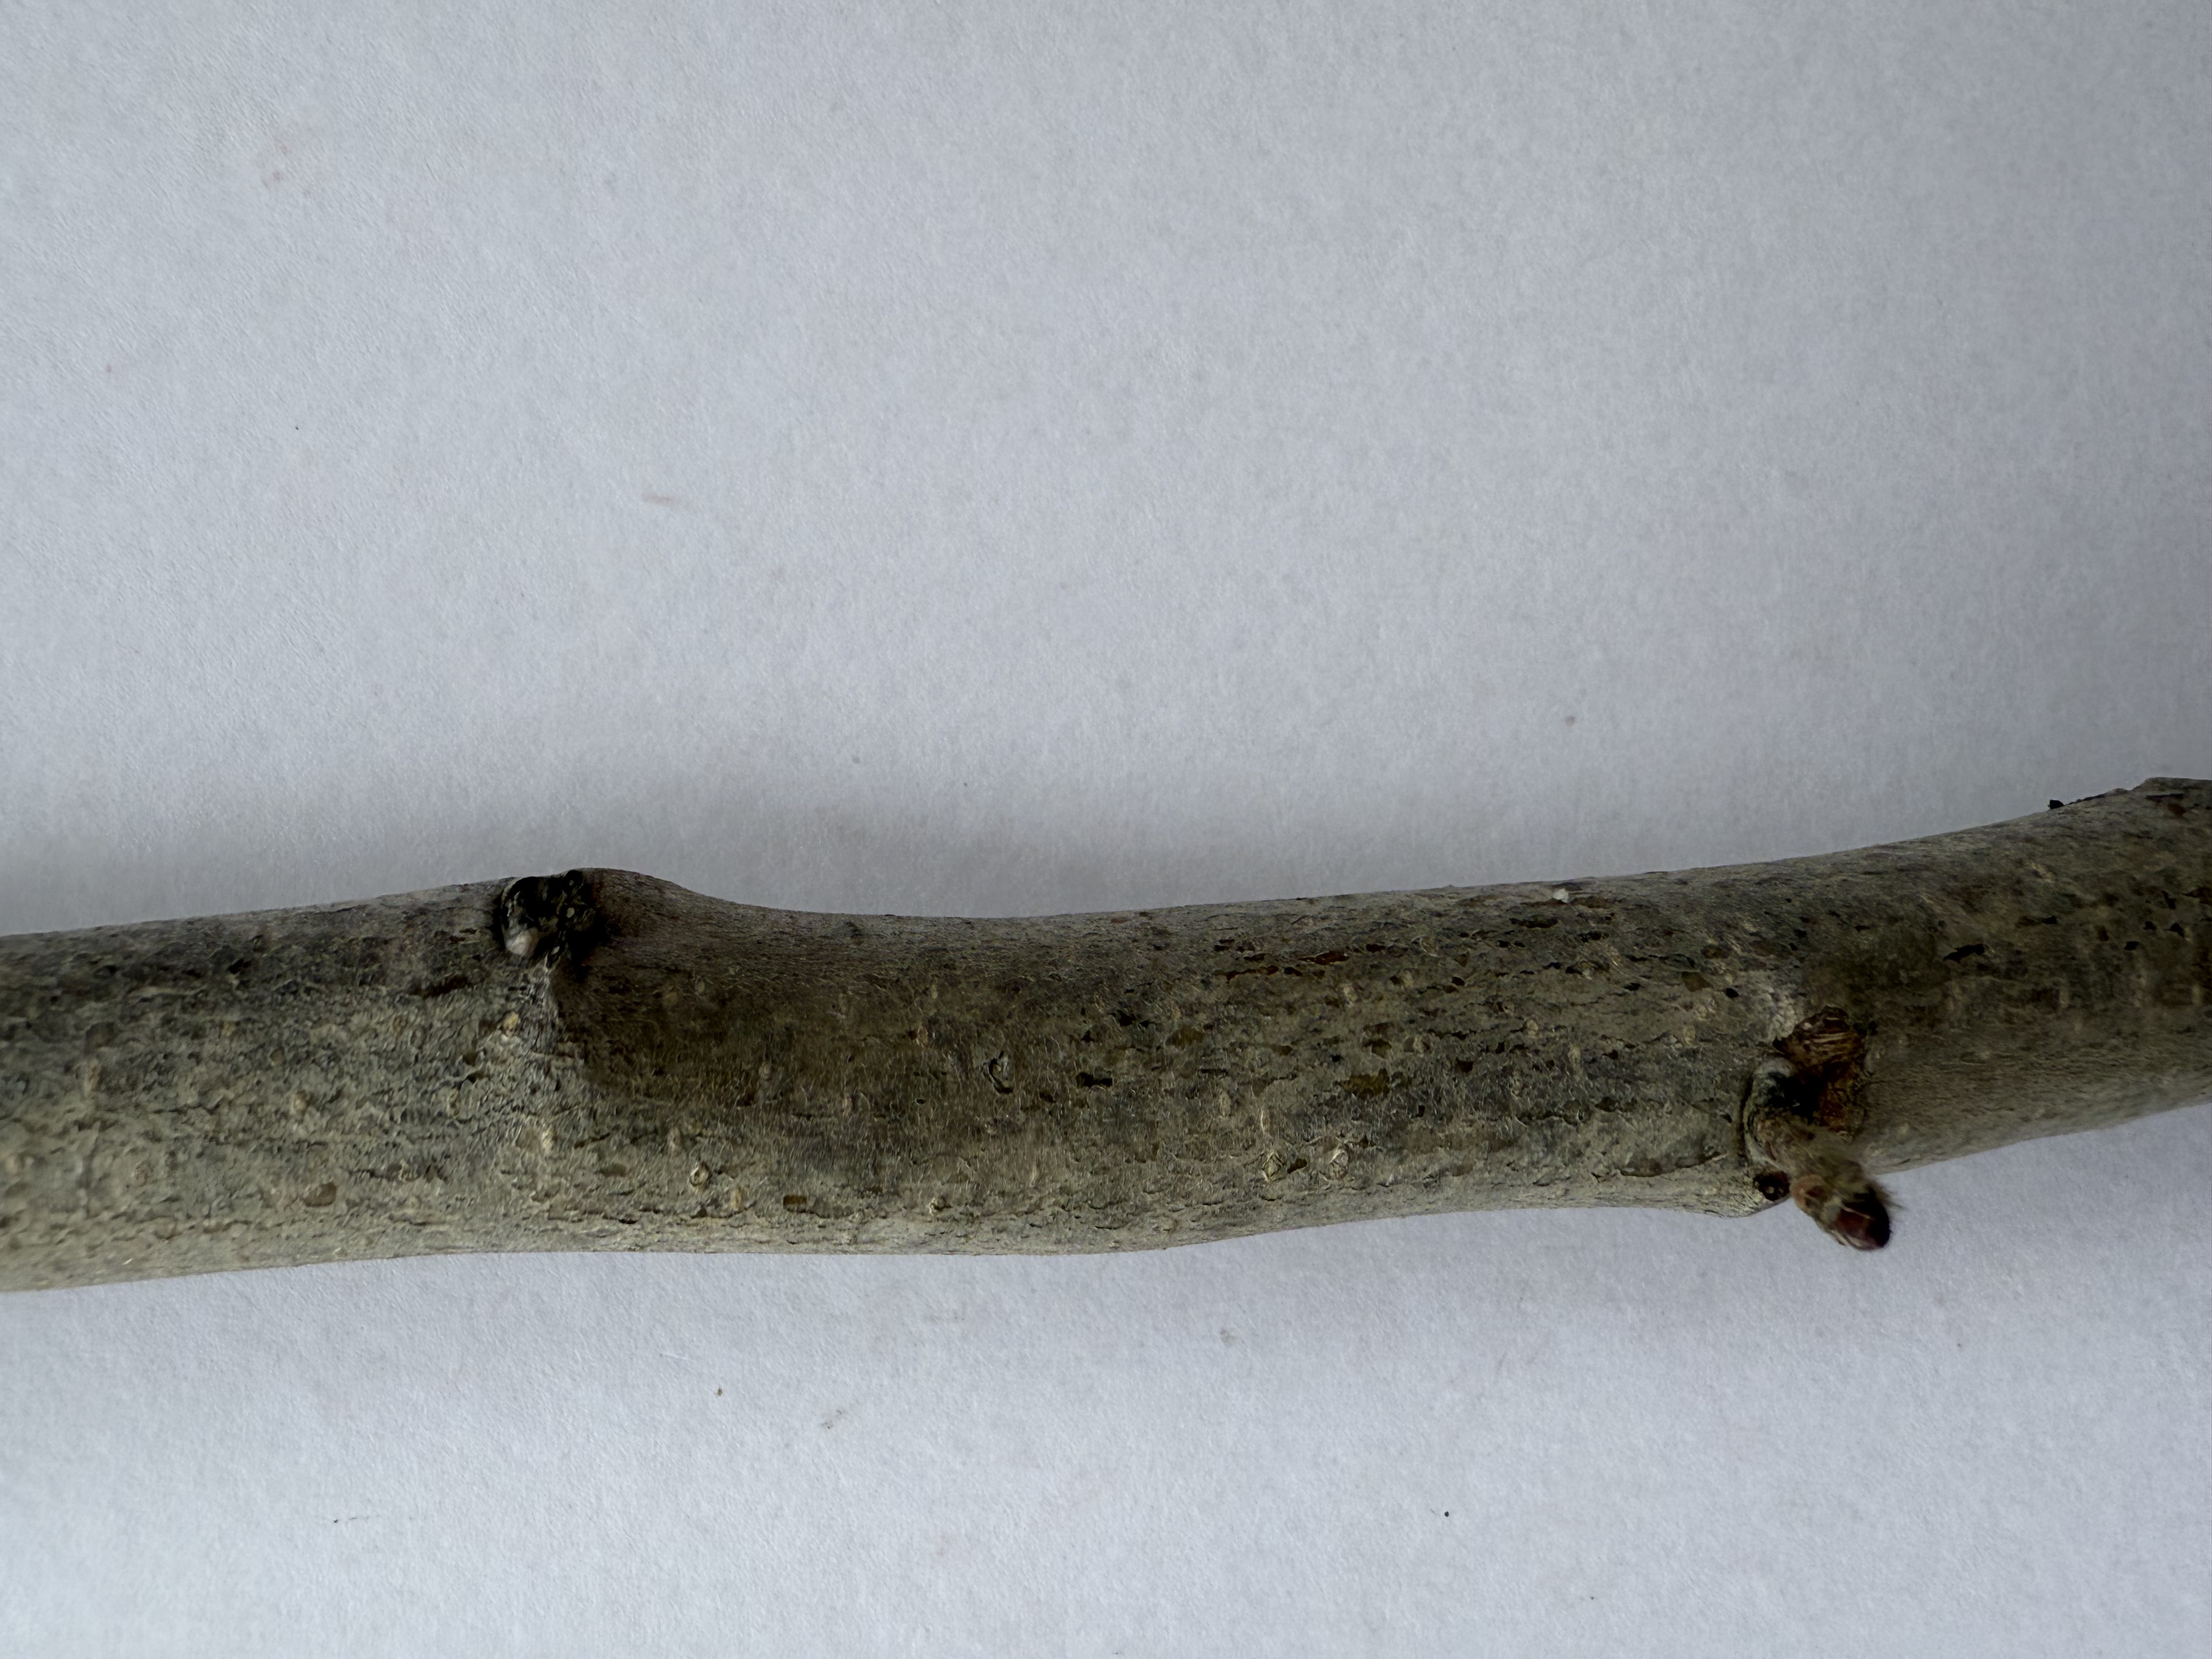
Variety: Medlar